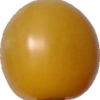
Label: tomato_cherry_yellow